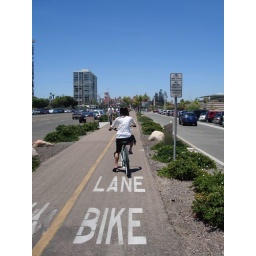
So glad that I got off the big road while all the cars were going strong beside me.